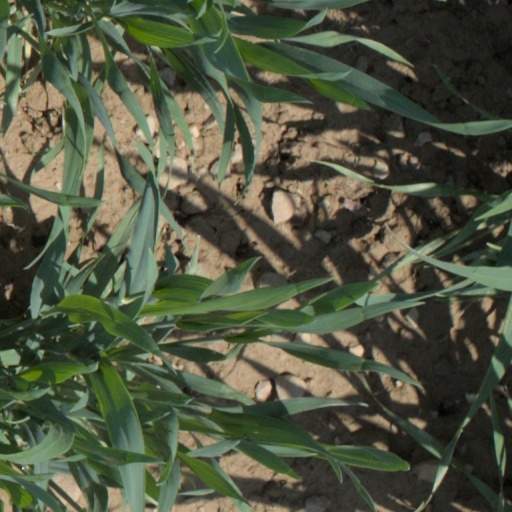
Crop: wheat